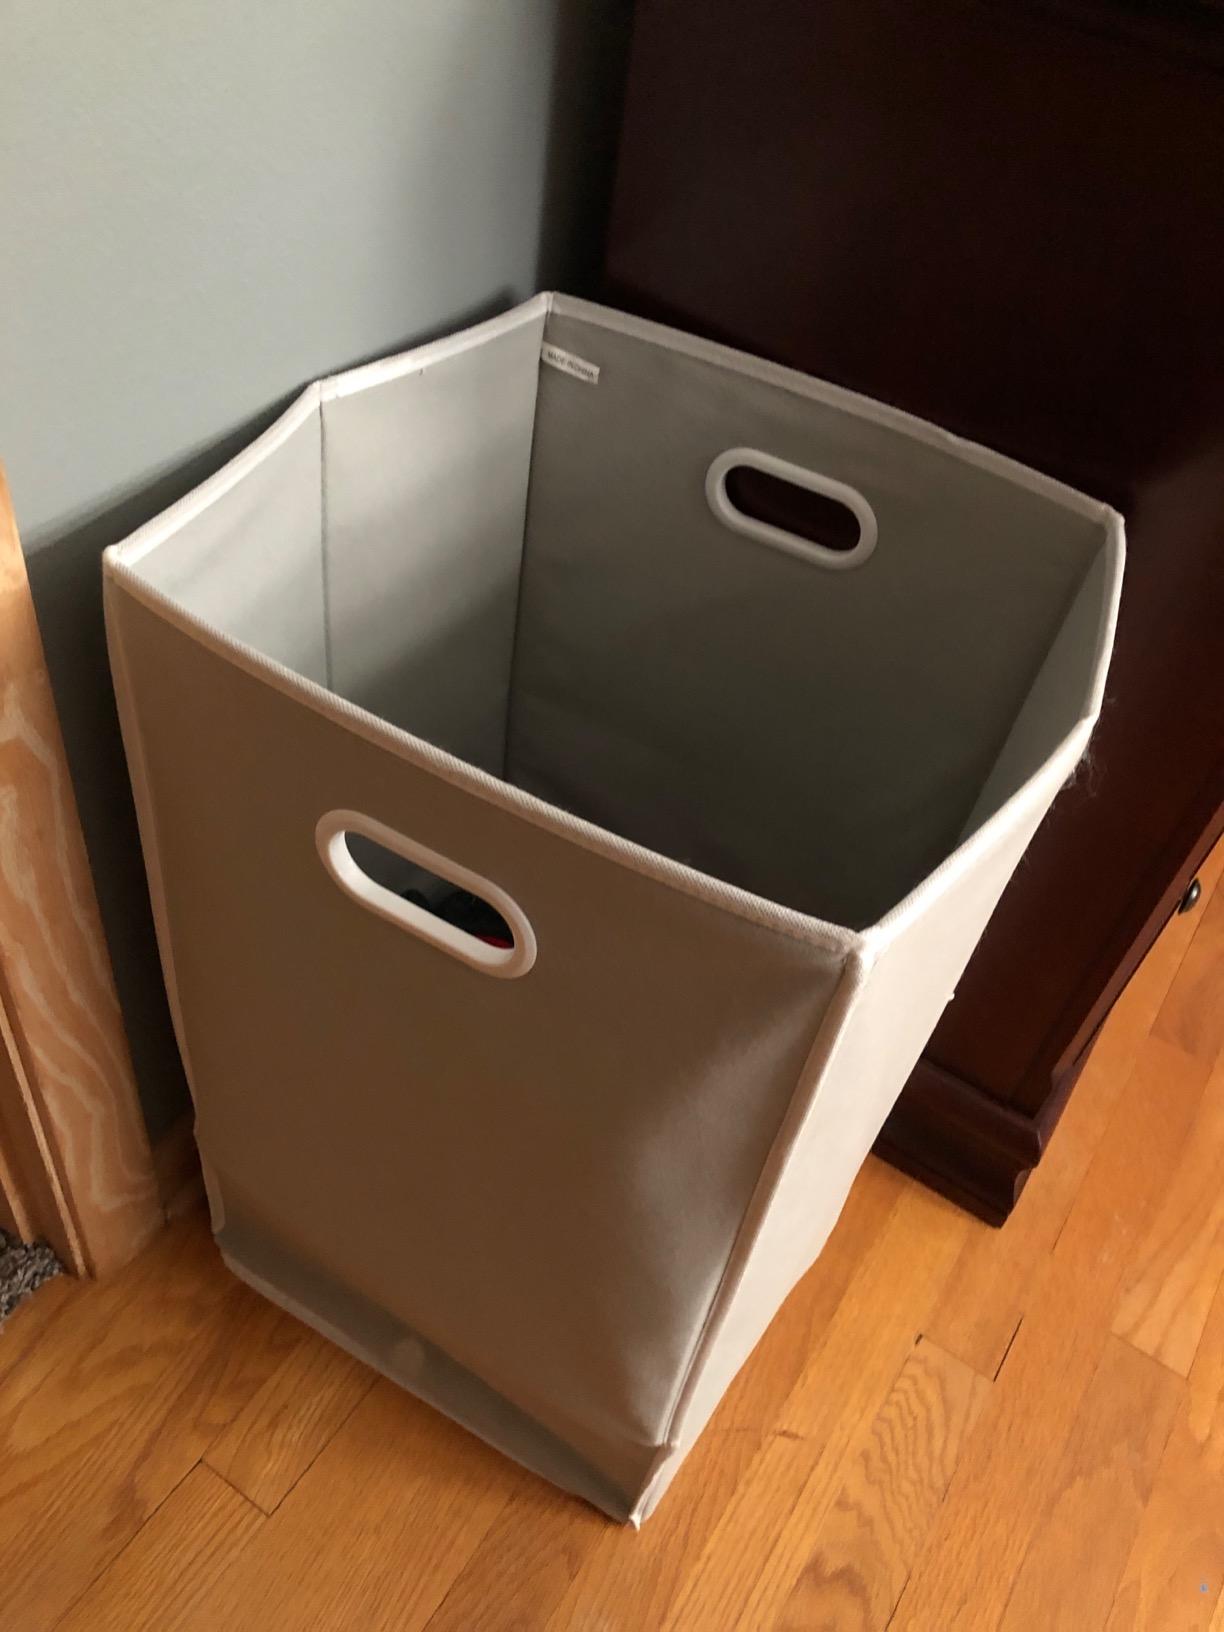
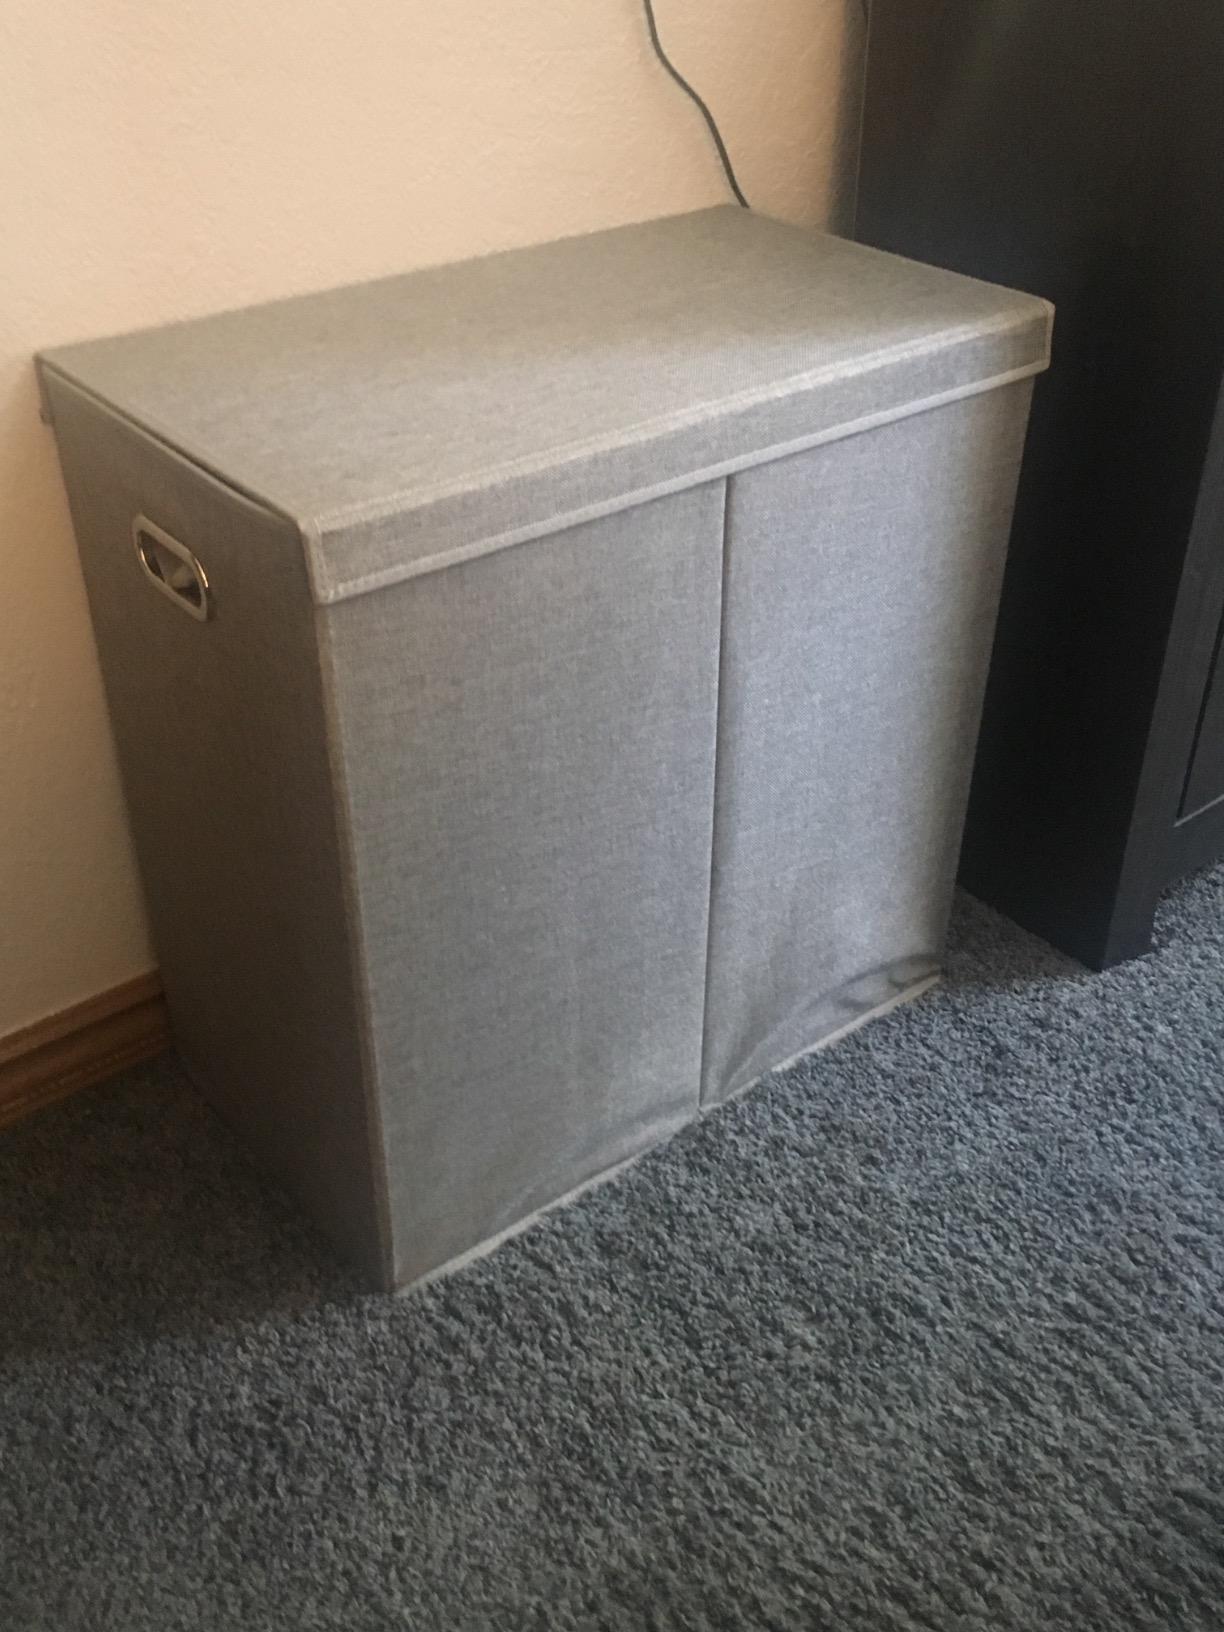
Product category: items_hamper
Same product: no